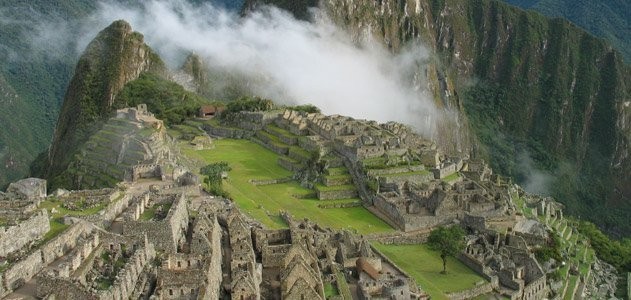
Landmark: Machu Picchu